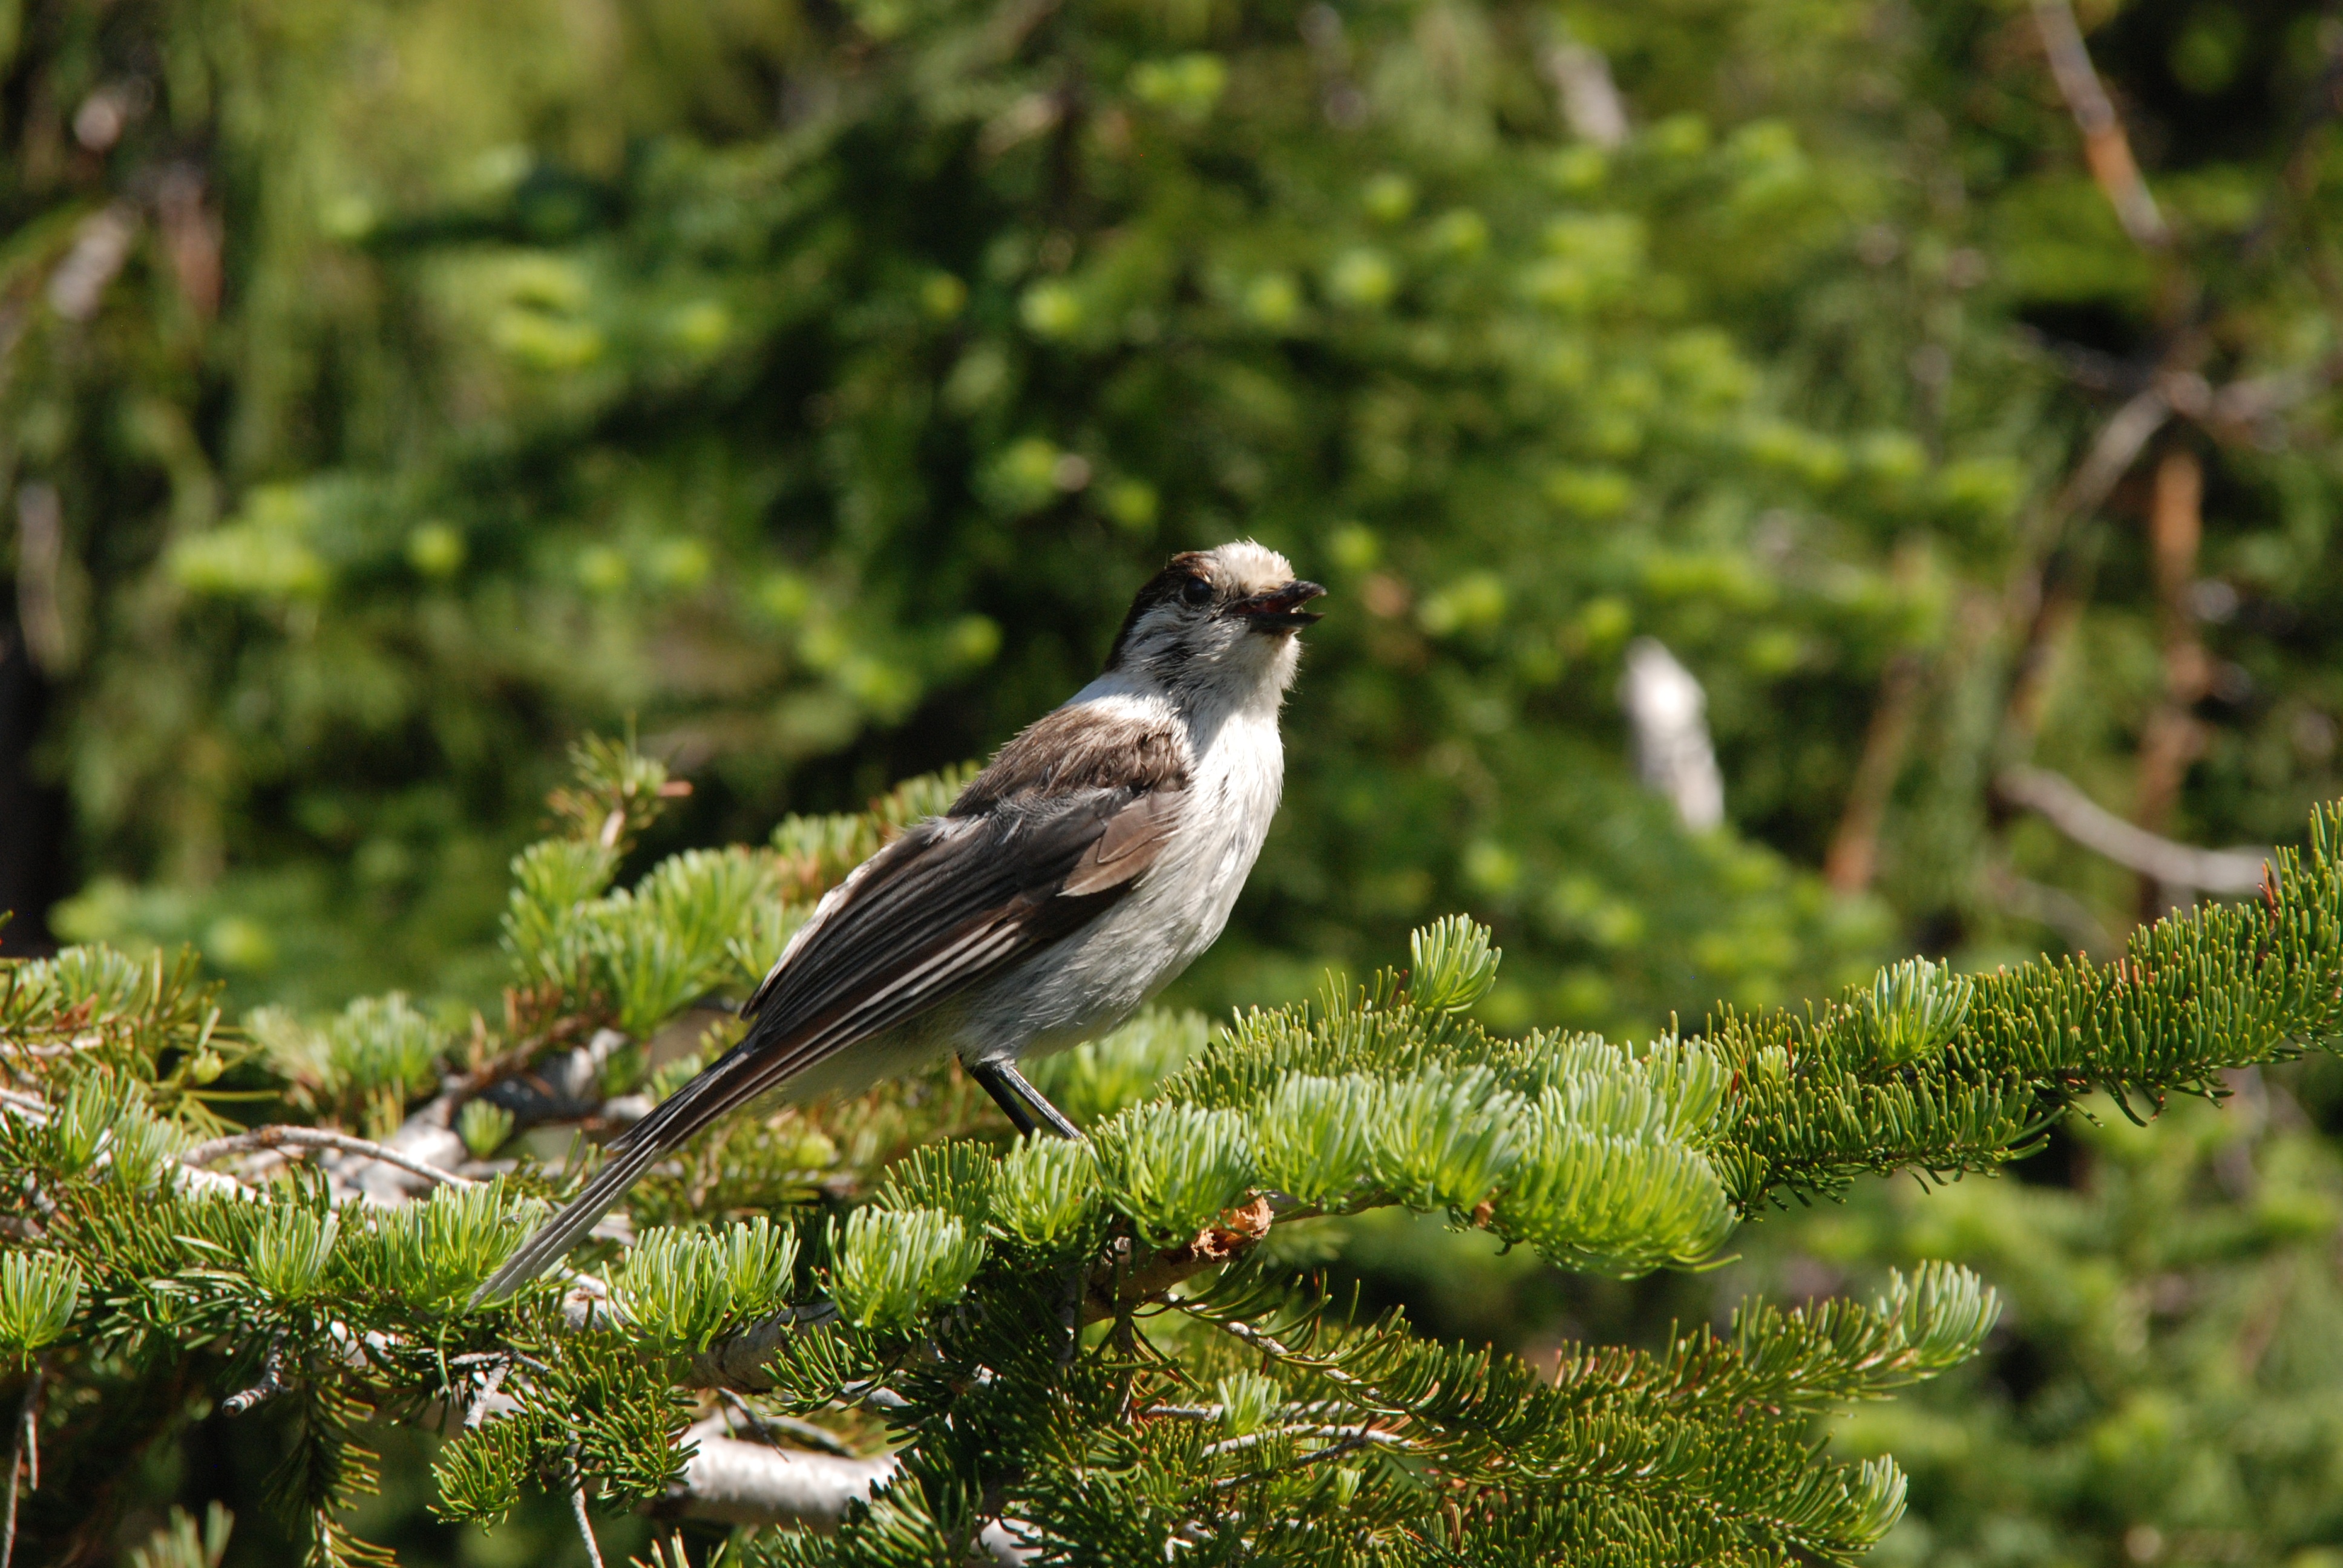
nature, forest, branch, bird, wildlife, green, beak, brown, fauna, grey, vertebrate, sparrow, old world flycatcher, perching bird, emberizidae